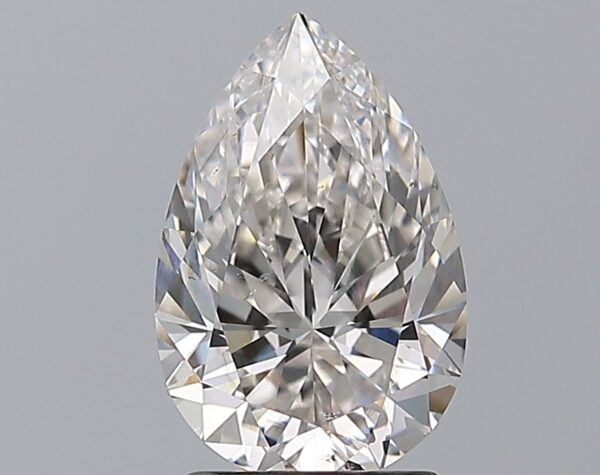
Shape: pear
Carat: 1.81
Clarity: VS2
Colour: I
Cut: EX
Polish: EX
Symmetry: EX
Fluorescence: N
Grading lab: GIA
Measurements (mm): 10.26 x 6.75 x 4.27